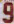
Number: 9